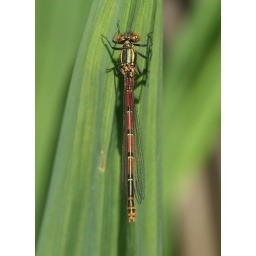
large red damsel, by Rachel's car